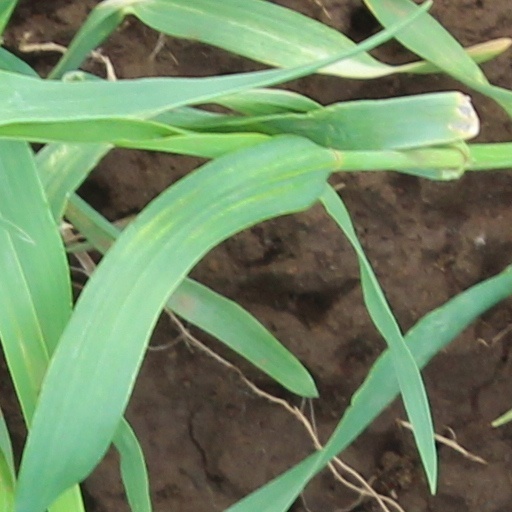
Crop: wheat